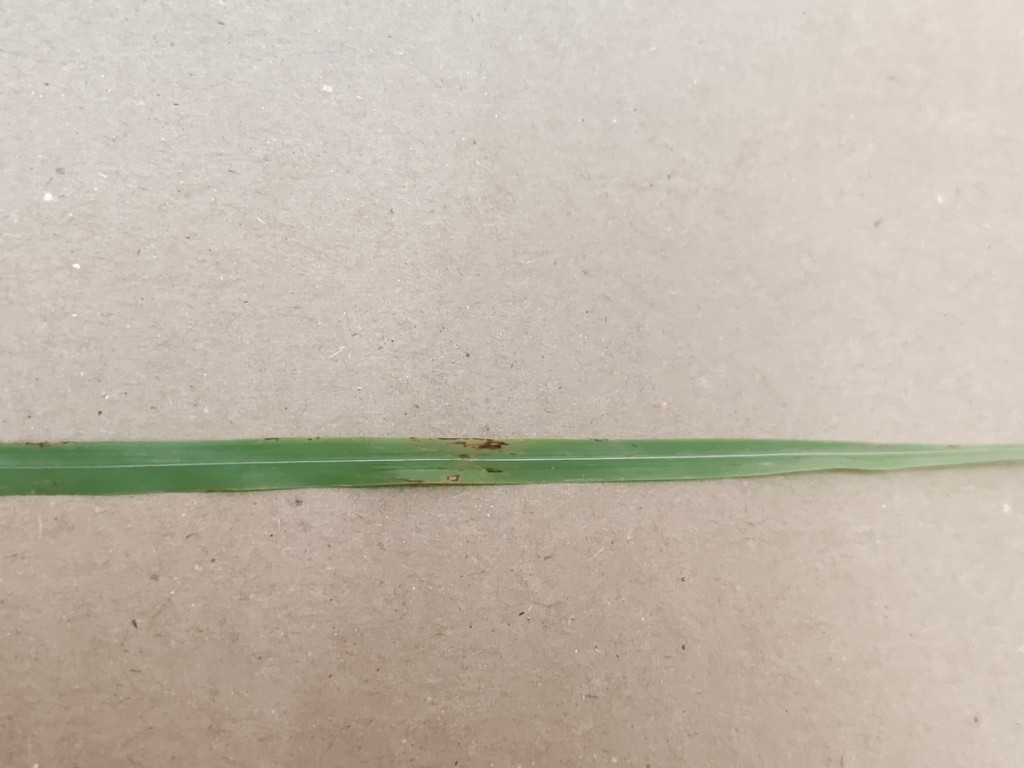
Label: Unhealthy